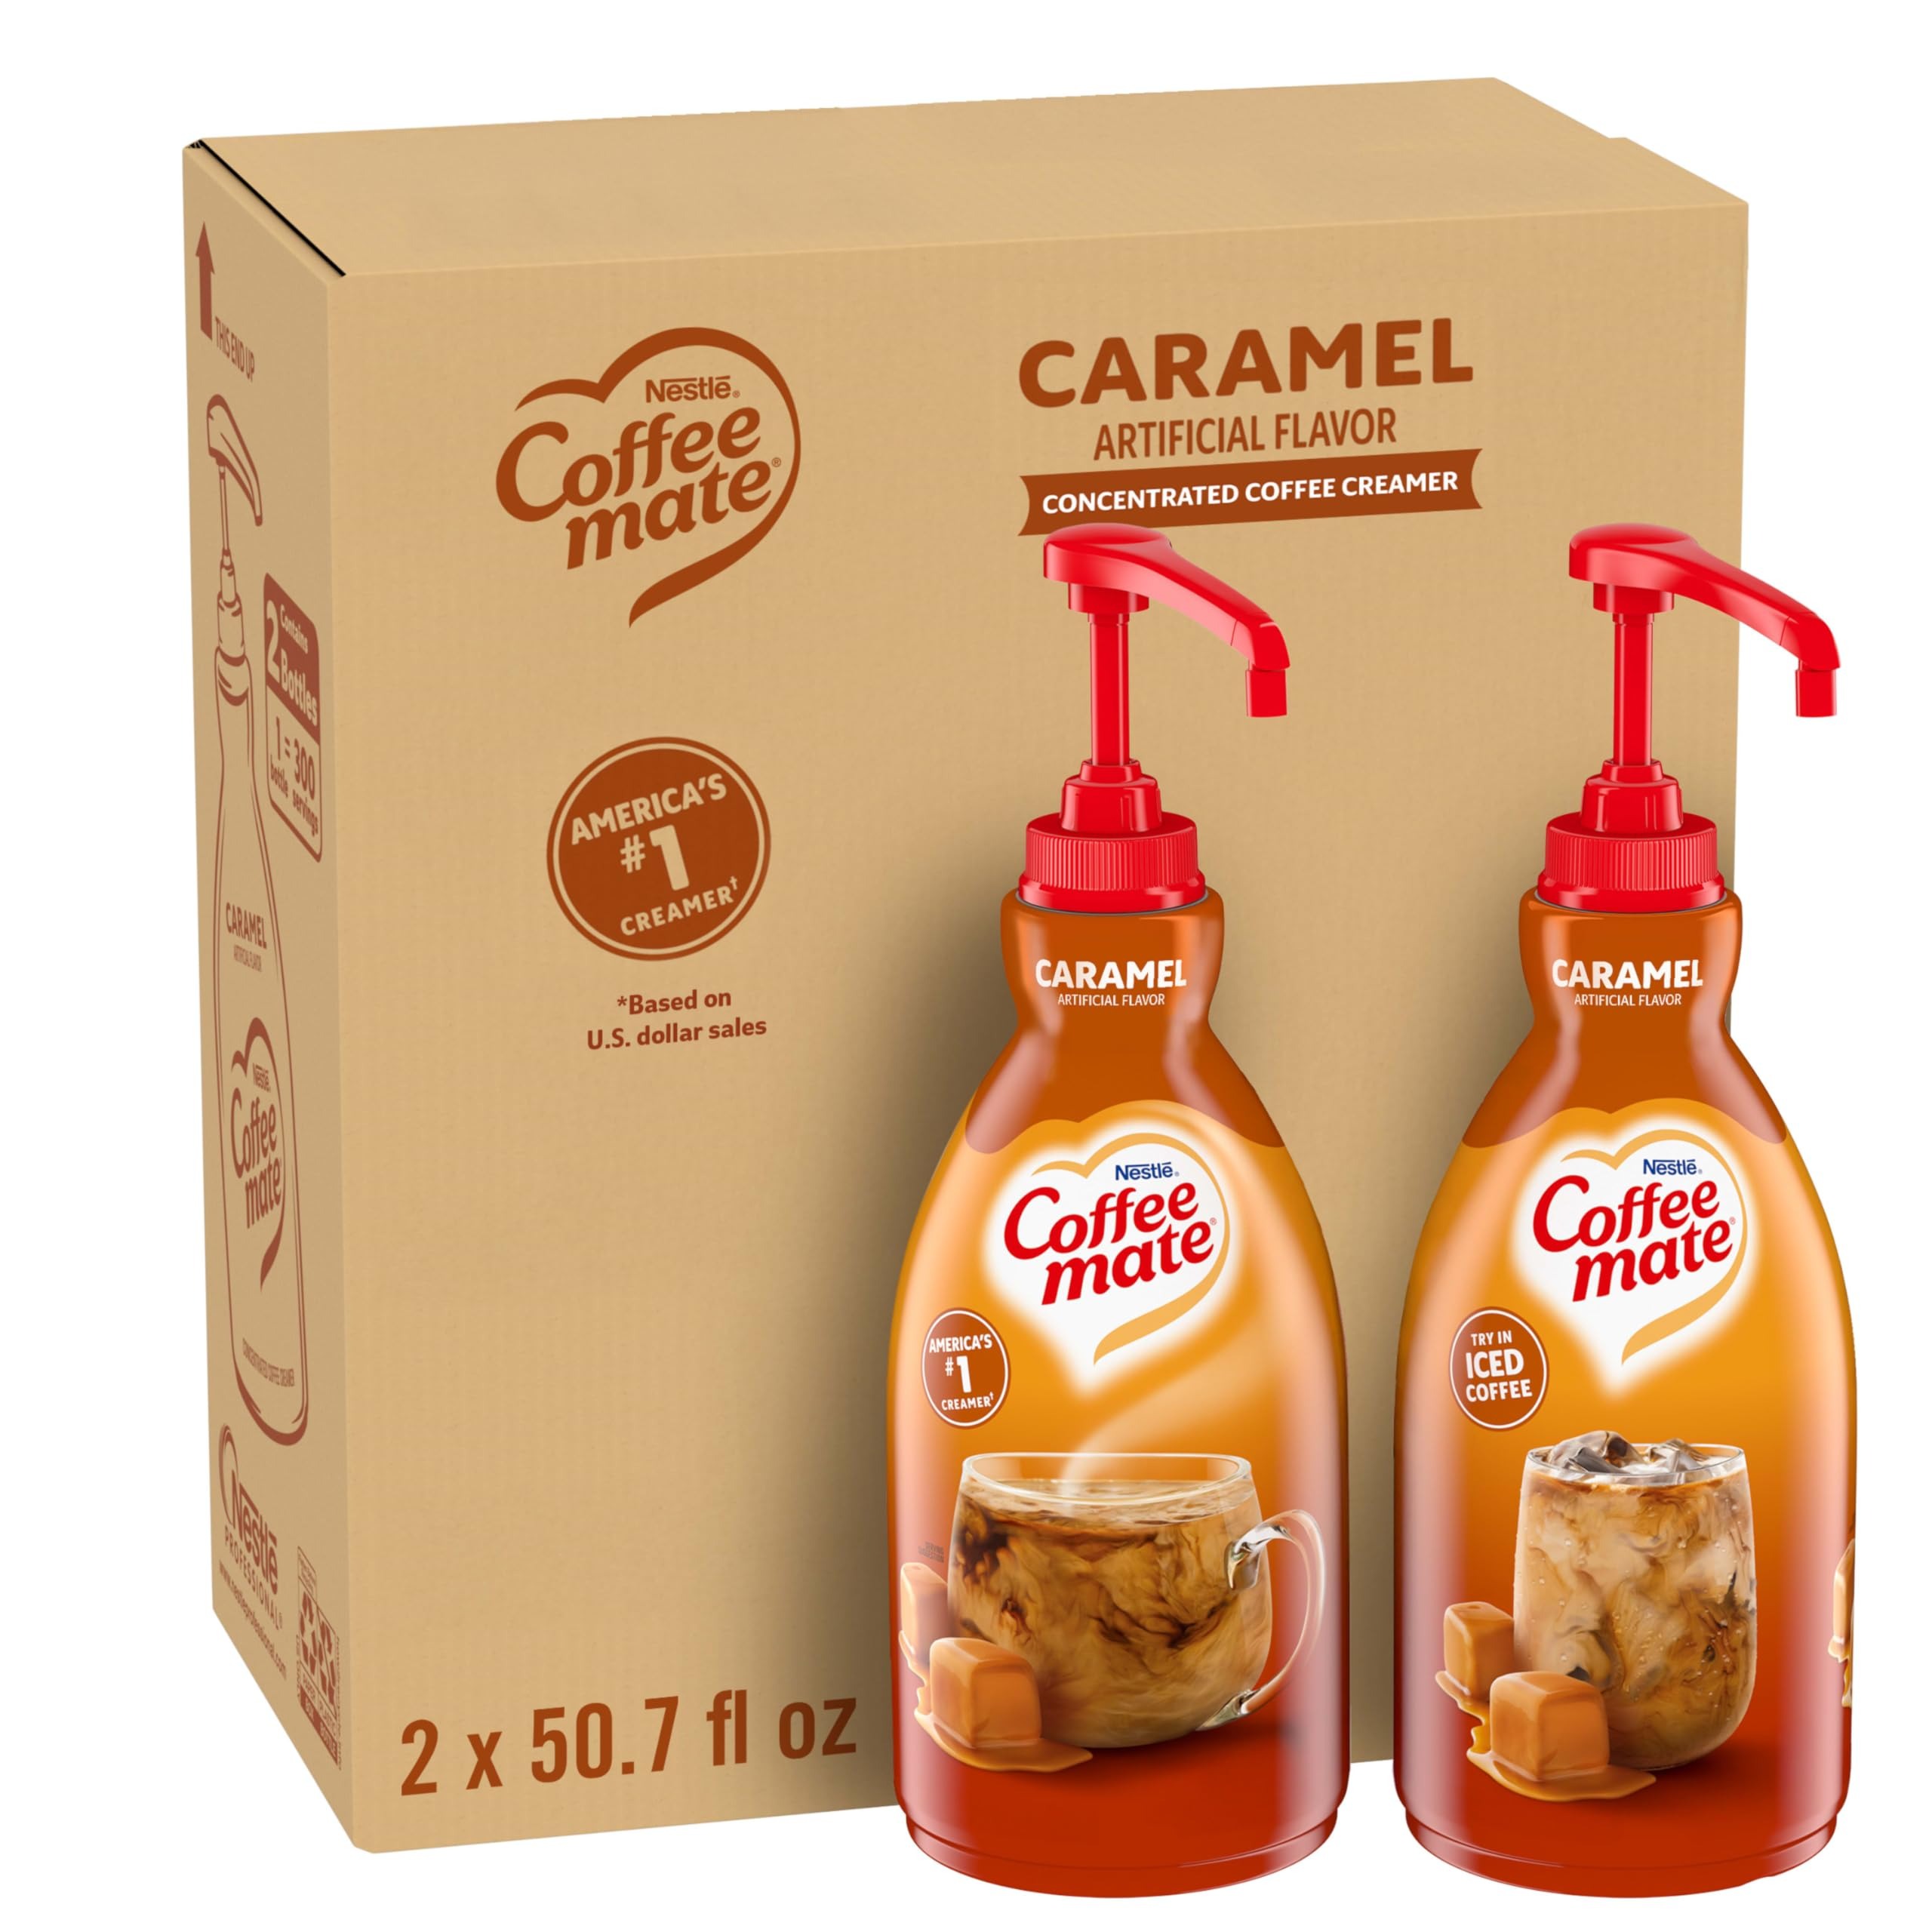
Item Name: Nestle Coffee mate Coffee Creamer, Caramel, Liquid Concentrate Pump Bottle, Non Dairy, No Refrigeration, 50.7 fl oz (Pack of 2)
Bullet Point 1: Flavored Coffee Creamer: Nestle Coffee mate Caramel Creamer, Flavored Liquid Concentrate Pump Bottle, adds a smooth and buttery caramel flavor to your cup of coffee
Bullet Point 2: Stir Up the Perfect Cup: Coffee mate Creamer Caramel flavor, available in an innovative liquid creamer concentrate pump bottle format, provides a smooth and buttery, caramel coffee creamer flavor to your favorite cup of coffee
Bullet Point 3: Better Value: Available in a 1.5 L flavored coffee creamer pump, Caramel Creamer Coffee mate pump bottle requires no refrigeration, has a 9-month unopened shelf life, and 300 servings per bottle
Bullet Point 4: Industry's Only Pump Bottle: Our liquid concentrate Coffee mate pump bottle formula is thicker than our other liquid formats, and is specifically formulated to easily dispense through the pump system; Coffee mate flavored Caramel Coffee Creamer blends quickly with both hot and cold beverages providing endless customization
Bullet Point 5: Dietary Benefits: Caramel Coffee mate Creamer flavored Liquid Creamer Pump Bottle is cholesterol-free, gluten-free, lactose-free and kosher dairy
Value: 101.4
Unit: Fl Oz

Price: 47.22